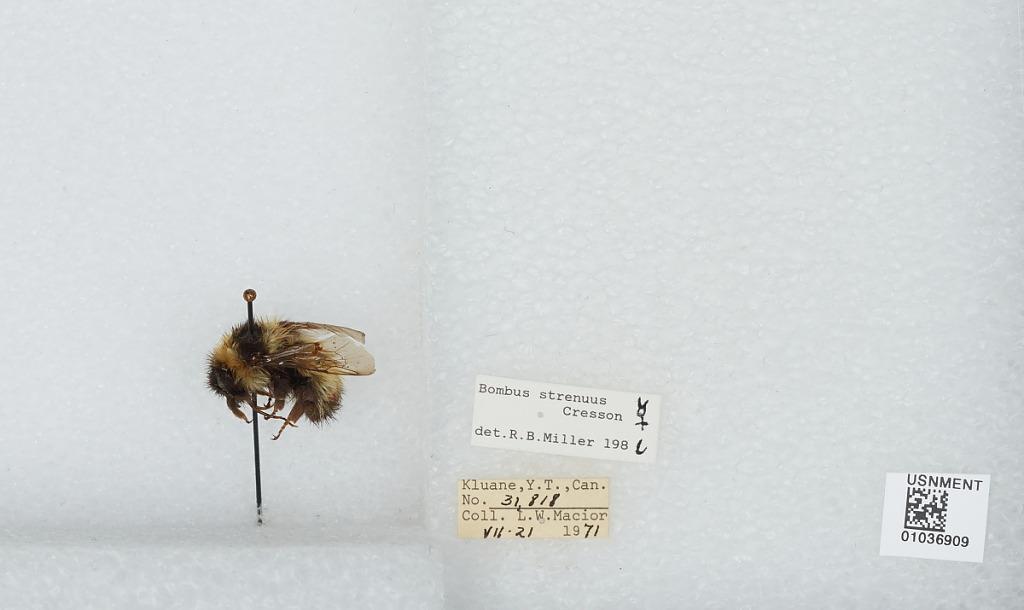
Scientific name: Bombus (Alpinobombus) neoboreus Sladen
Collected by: L. Macior
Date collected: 1971-7-21
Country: Canada
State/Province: Yukon Territory
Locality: Kluane
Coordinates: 60.75, -139.5
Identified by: Miller, R. B.